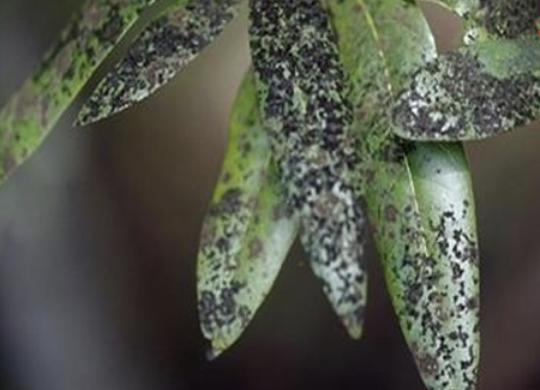
Label: sooty_mold